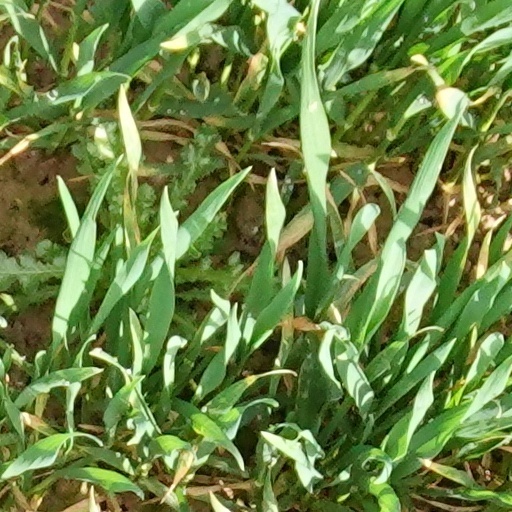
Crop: wheat